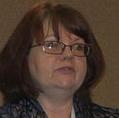
Age: 53